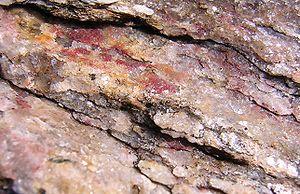
La réserve naturelle nationale François Le Bail est une réserve naturelle nationale située en Bretagne sur la commune de Groix dans le département du Morbihan. Créée en 1982 et constituée de deux secteurs aux extrémités sud-est et nord-ouest de l'île de Groix, elle occupe 98 hectares et protège d'une part des minéraux et des roches remarquables de l'île, d'autre part des colonies d'oiseaux marins nicheurs.
Un micaschiste est une roche métamorphique à forte transformation constituée principalement de minéraux en feuillets, ou phyllosilicates tels que des micas, de la chlorite ou du talc. Généralement, les micaschistes contiennent aussi du quartz ou des feldspaths ainsi que des minéraux accessoires tels que des amphiboles ou des grenats. On parle alors de micaschistes à amphiboles ou de micaschistes à grenats. Comme les schistes, moins métamorphiques, les micaschistes sont caractérisés par un feuilletage très marqué résultant des déformations ductiles tectoniques de la roche.